Volga Bulgaria

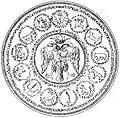
Different coats of arms of the possessions of Bulgaria and Kazan on the Great Seal of Ivan the Terrible

As we see, there is a clear division both by Ivan the Terrible and by various chroniclers that the Kazan lands and the Bulgarian lands are different territorial possessions, since it is directly stated that after the capture of Kazan, Moscow separately subjugated neighboring Bulgaria and separately the Cheremis lands. This is also evidenced by the "Great State Seal of Tsar Ivan the Terrible (16th century)", where the possessions have separate coats of arms: "Seal of the Kingdom of Kazan" and "Seal of Bulgarian". These were different administrative lands.